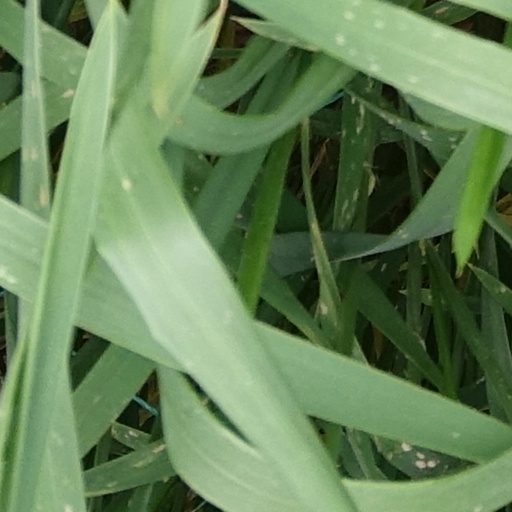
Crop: wheat